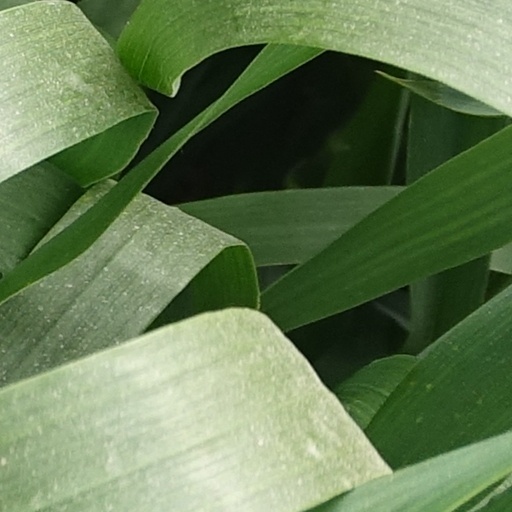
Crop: wheat